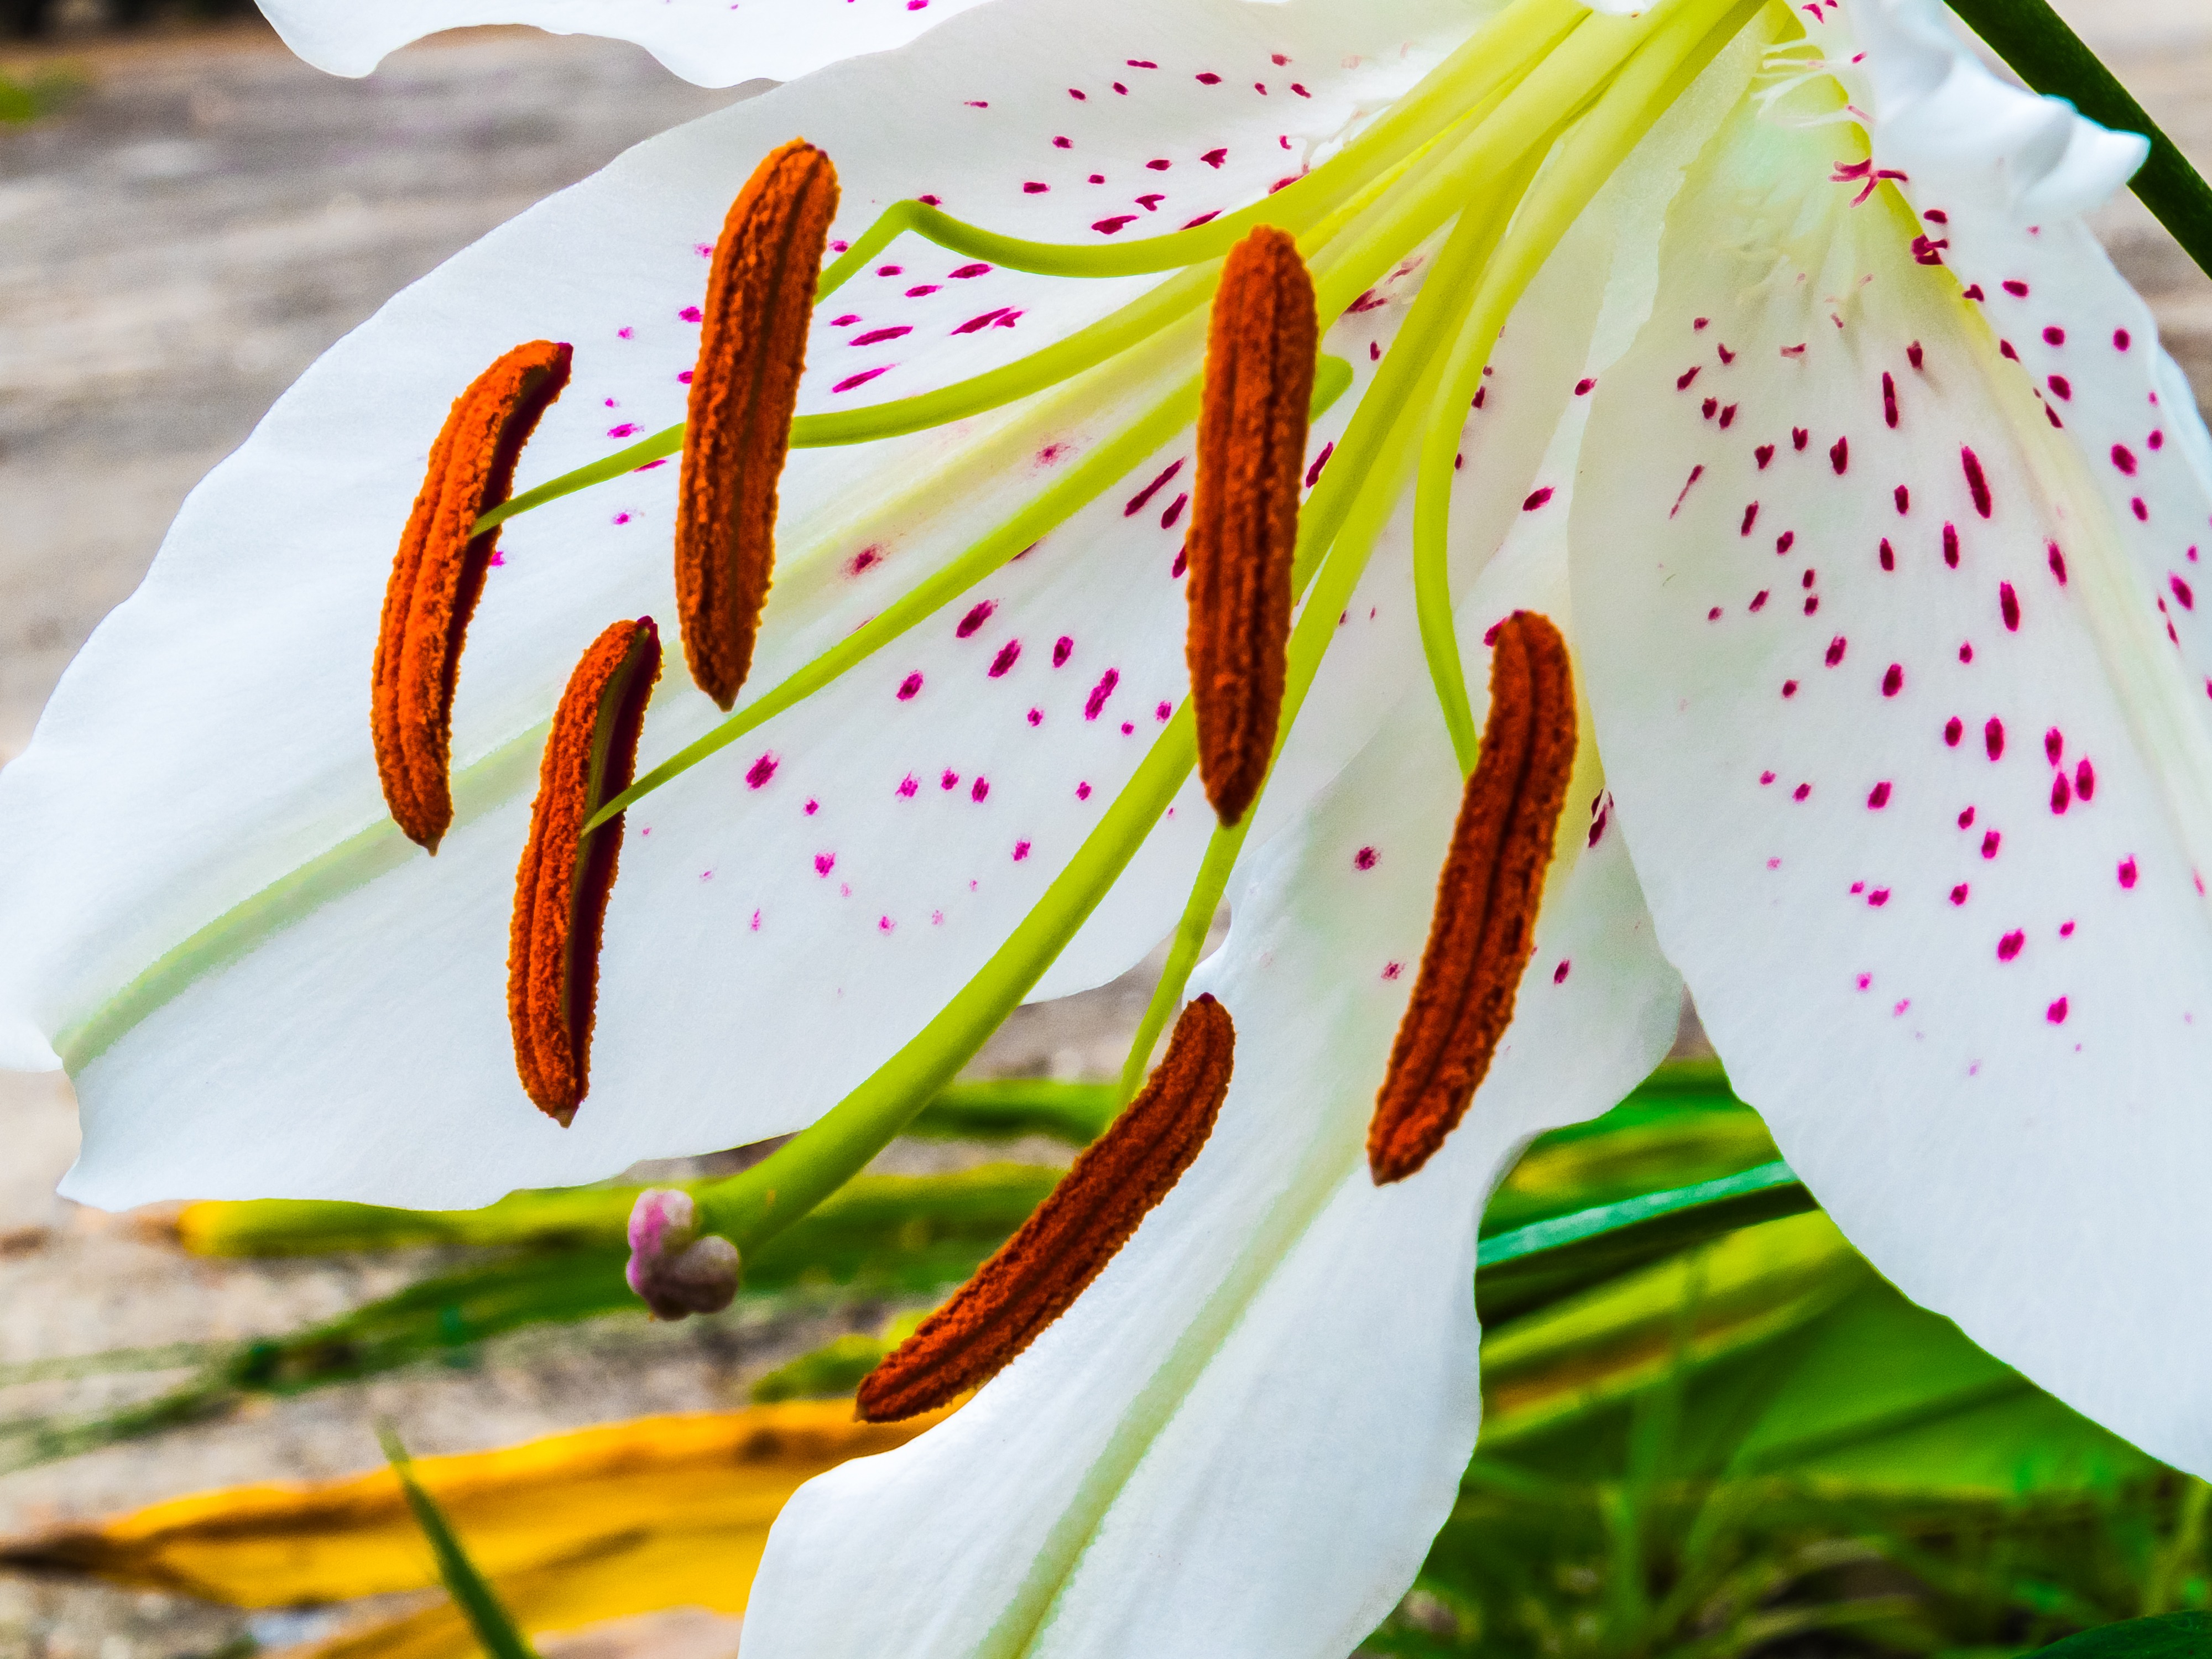
blossom, plant, white, leaf, flower, petal, bloom, botany, flora, close up, lily, floristry, macro photography, blossomed, flowering plant, purple dots, land plant